Bozo the Clown

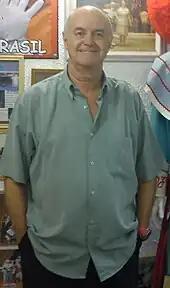
Wandeko Pipoca, the first performer to portray Bozo in Brazil.

In 1979, Brazil's most famous TV show host Silvio Santos (founder and owner of the SBT television network) decided to produce a national version of Bozo show for the former TVS-Record TV alliance station. Comedian Wandeko Pipoca was chosen by Larry Harmon to be the first Brazilian Bozo. Brazilian characters were created for the Brazilian Bozo show, like Salci Fufu — played by famous comedian Pedro de Lara — and Vovó Mafalda, played by Valentino Guzzo. With the clown's large success in Brazil, two more actors, Luís Ricardo and Arlindo Barreto, were hired to play Bozo for additional shows which ran from mornings to afternoons and more comedians were chosen to play Bozo in other parts of the country. Brazil's Bozo shows ended in 1991, following the death of Décio Roberto, the last actor to portray the clown in that country. Brazil's Bozo won five "Troféu Imprensa", a Brazilian award given to personalities and productions in the media (in 1984, 1985, 1986, 1987 and 1989), as well as three Gold Albums. In the last years of the program, UNESCO bestowed the Brazilian Bozo with its Ambassador of Goodwill recognition, for its outstanding success among children and the youth.